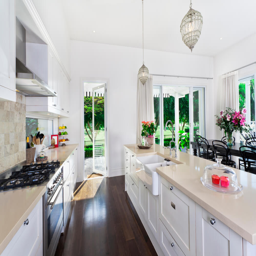
stylish open plan kitchen with stainless steel appliances and dining area overlooking a pool and golf course